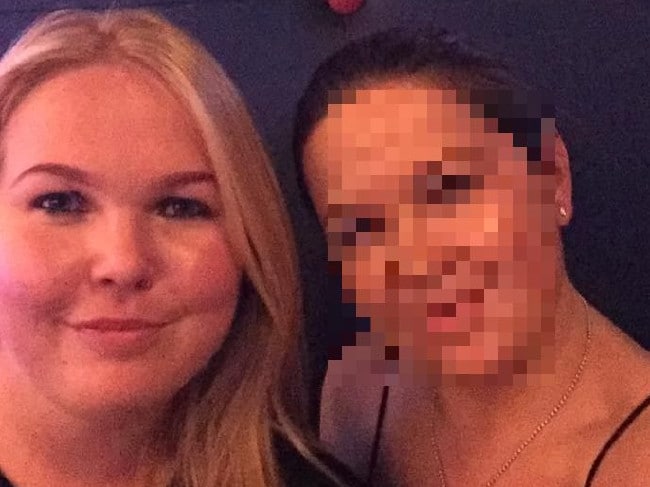
Gender: women